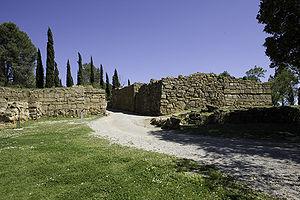
Le mur d'enceinte d'une ancienne cité Ibère à Ullastret, province de Gérone (Catalogne). Espagne
La Catalogne est une communauté autonome se trouvant au nord-est de l´Espagne, elle est officiellement considérée comme ayant une nationalité. Sa capitale et métropole est la ville de Barcelone. Elle est entourée par la Communauté valencienne au sud, l'Aragon à l'ouest, la France au nord, l'Andorre au nord-ouest, et la mer Méditerranée à l'est. Une grande partie de ses terres fait donc frontière avec la France. Elle couvre une superficie de 31 950 km². Ses langues officielles sont le catalan, l'occitan et l'espagnol ou castillan. En 2015, elle comptait 7 508 106 habitants, ce qui en faisait la deuxième communauté d'Espagne après l'Andalousie et la dixième subdivision territoriale de premier niveau administratif d'Europe au regard de la population. Elle est également la plus peuplée parmi les Pays catalans, ensemble culturel et linguistique qui la lie à la Communauté valencienne, aux îles Baléares, à la principauté d'Andorre, à la Franja aragonaise et à l'essentiel du département français des Pyrénées-Orientales.
La Catalogne, nationalité et communauté autonome du nord-est de l’Espagne née en tant que réalité nationale par la réunion politique de plusieurs comtés de l'ancienne marche d'Espagne carolingienne entre le IXᵉ siècle et le XIIᵉ siècle sous l'autorité de la maison de Barcelone. La principauté de Catalogne ainsi constituée devient progressivement un État à la fin du Moyen Âge, avec ses institutions comme les Corts, son droit compilé dans les Usatges, constitutions et autres droits, ou encore sa langue, le catalan, qui se constitue en langue administrative, juridique et littéraire à partir du XIIᵉ siècle. Par le système politique de monarchie pactiste, la Catalogne conserve ses spécificités institutionnels, coutumiers et juridictionnels, au sein de la couronne d'Aragon puis de la monarchie d'Espagne, jusqu'aux décrets de Nueva Planta de 1715 et 1716 et l'imposition de l'absolutisme.
Les Ibères sont une population protohistorique de la péninsule Ibérique. Ils ont été appelés ainsi par les auteurs de l'Antiquité qui ont tenté, comme l'a fait Aviénus, de rapprocher cet ethnonyme du nom d'un fleuve local important aujourd'hui appelé l'Èbre. Les Ibères habitaient sur la côte Est et la côte Sud de la péninsule Ibérique. Il semble falloir les distinguer des peuples de l'intérieur qui avaient des cultures et des coutumes différentes. Toutefois, géographiquement, Strabon et Appien dénomment Ibérie le territoire de la péninsule ibérique.